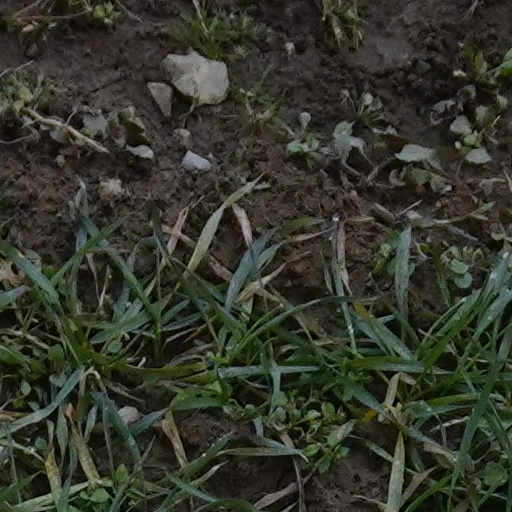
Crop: wheat